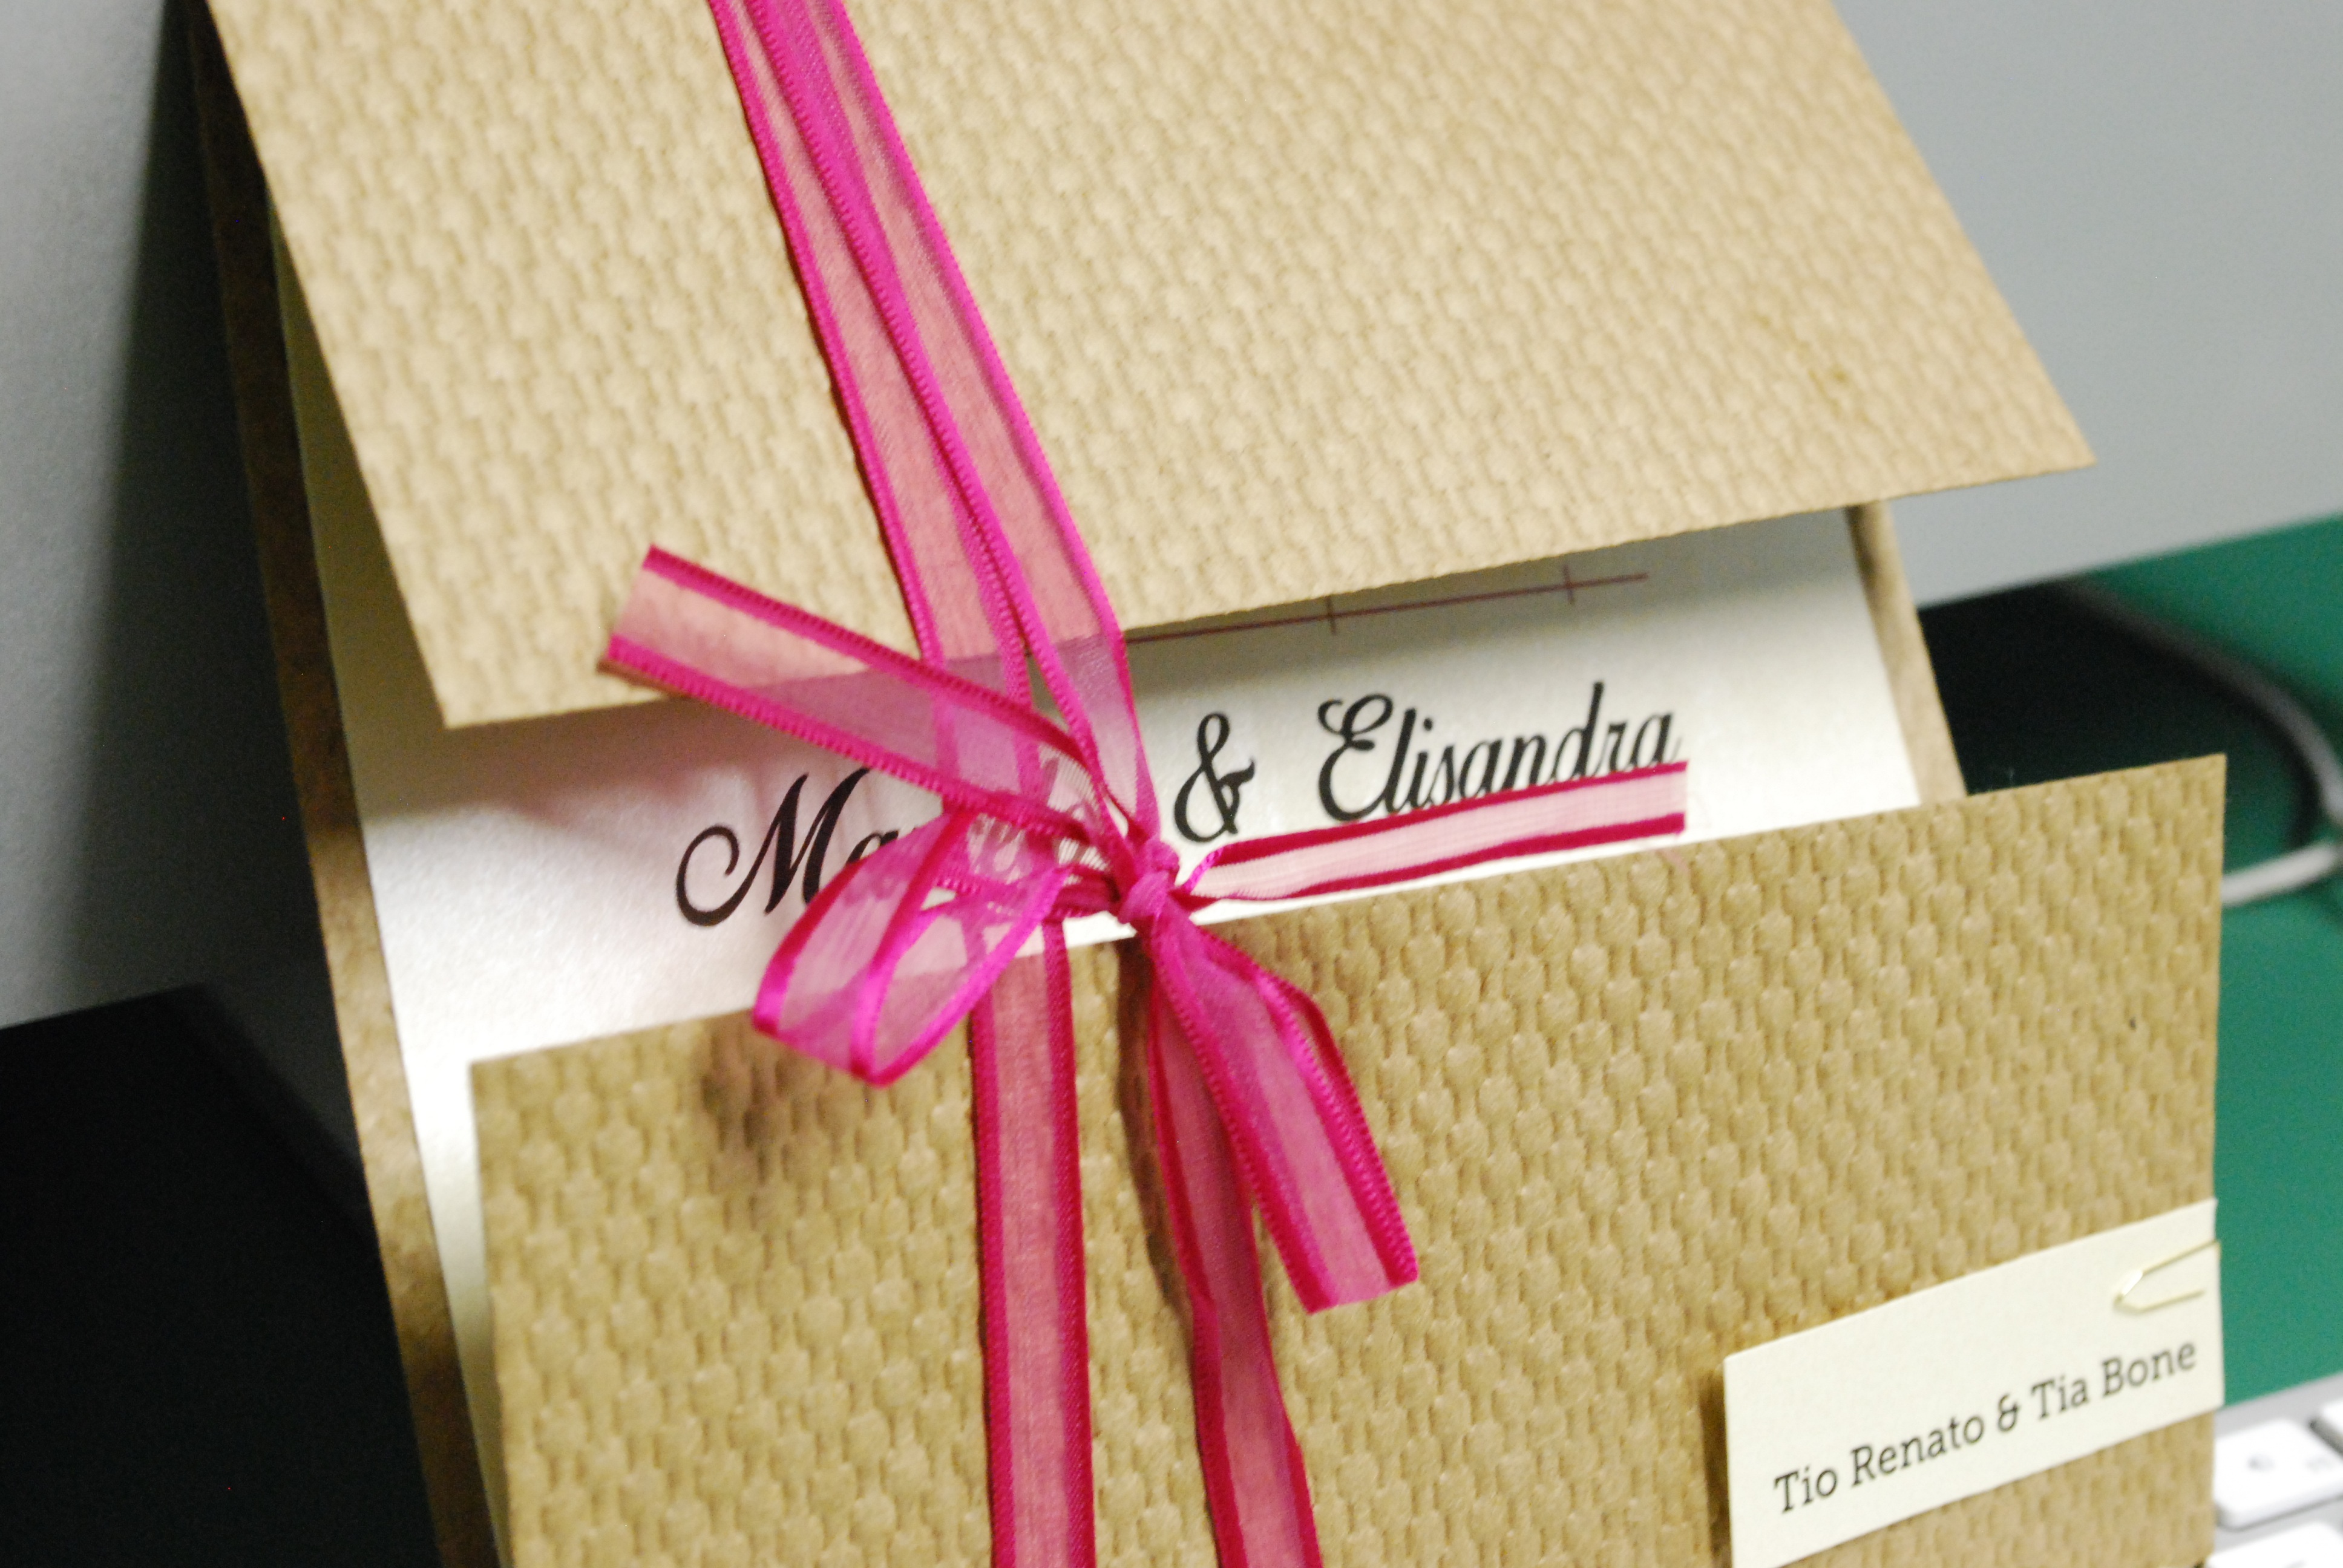
gift, lace, paper, brand, art, rosa, invitation